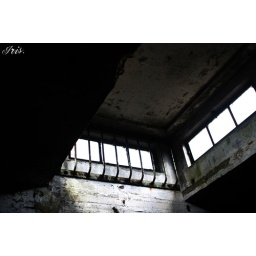
Near Winchester. Tiny windows up near the ceiling give the idea you're standing in a disused prison cell. July 2009